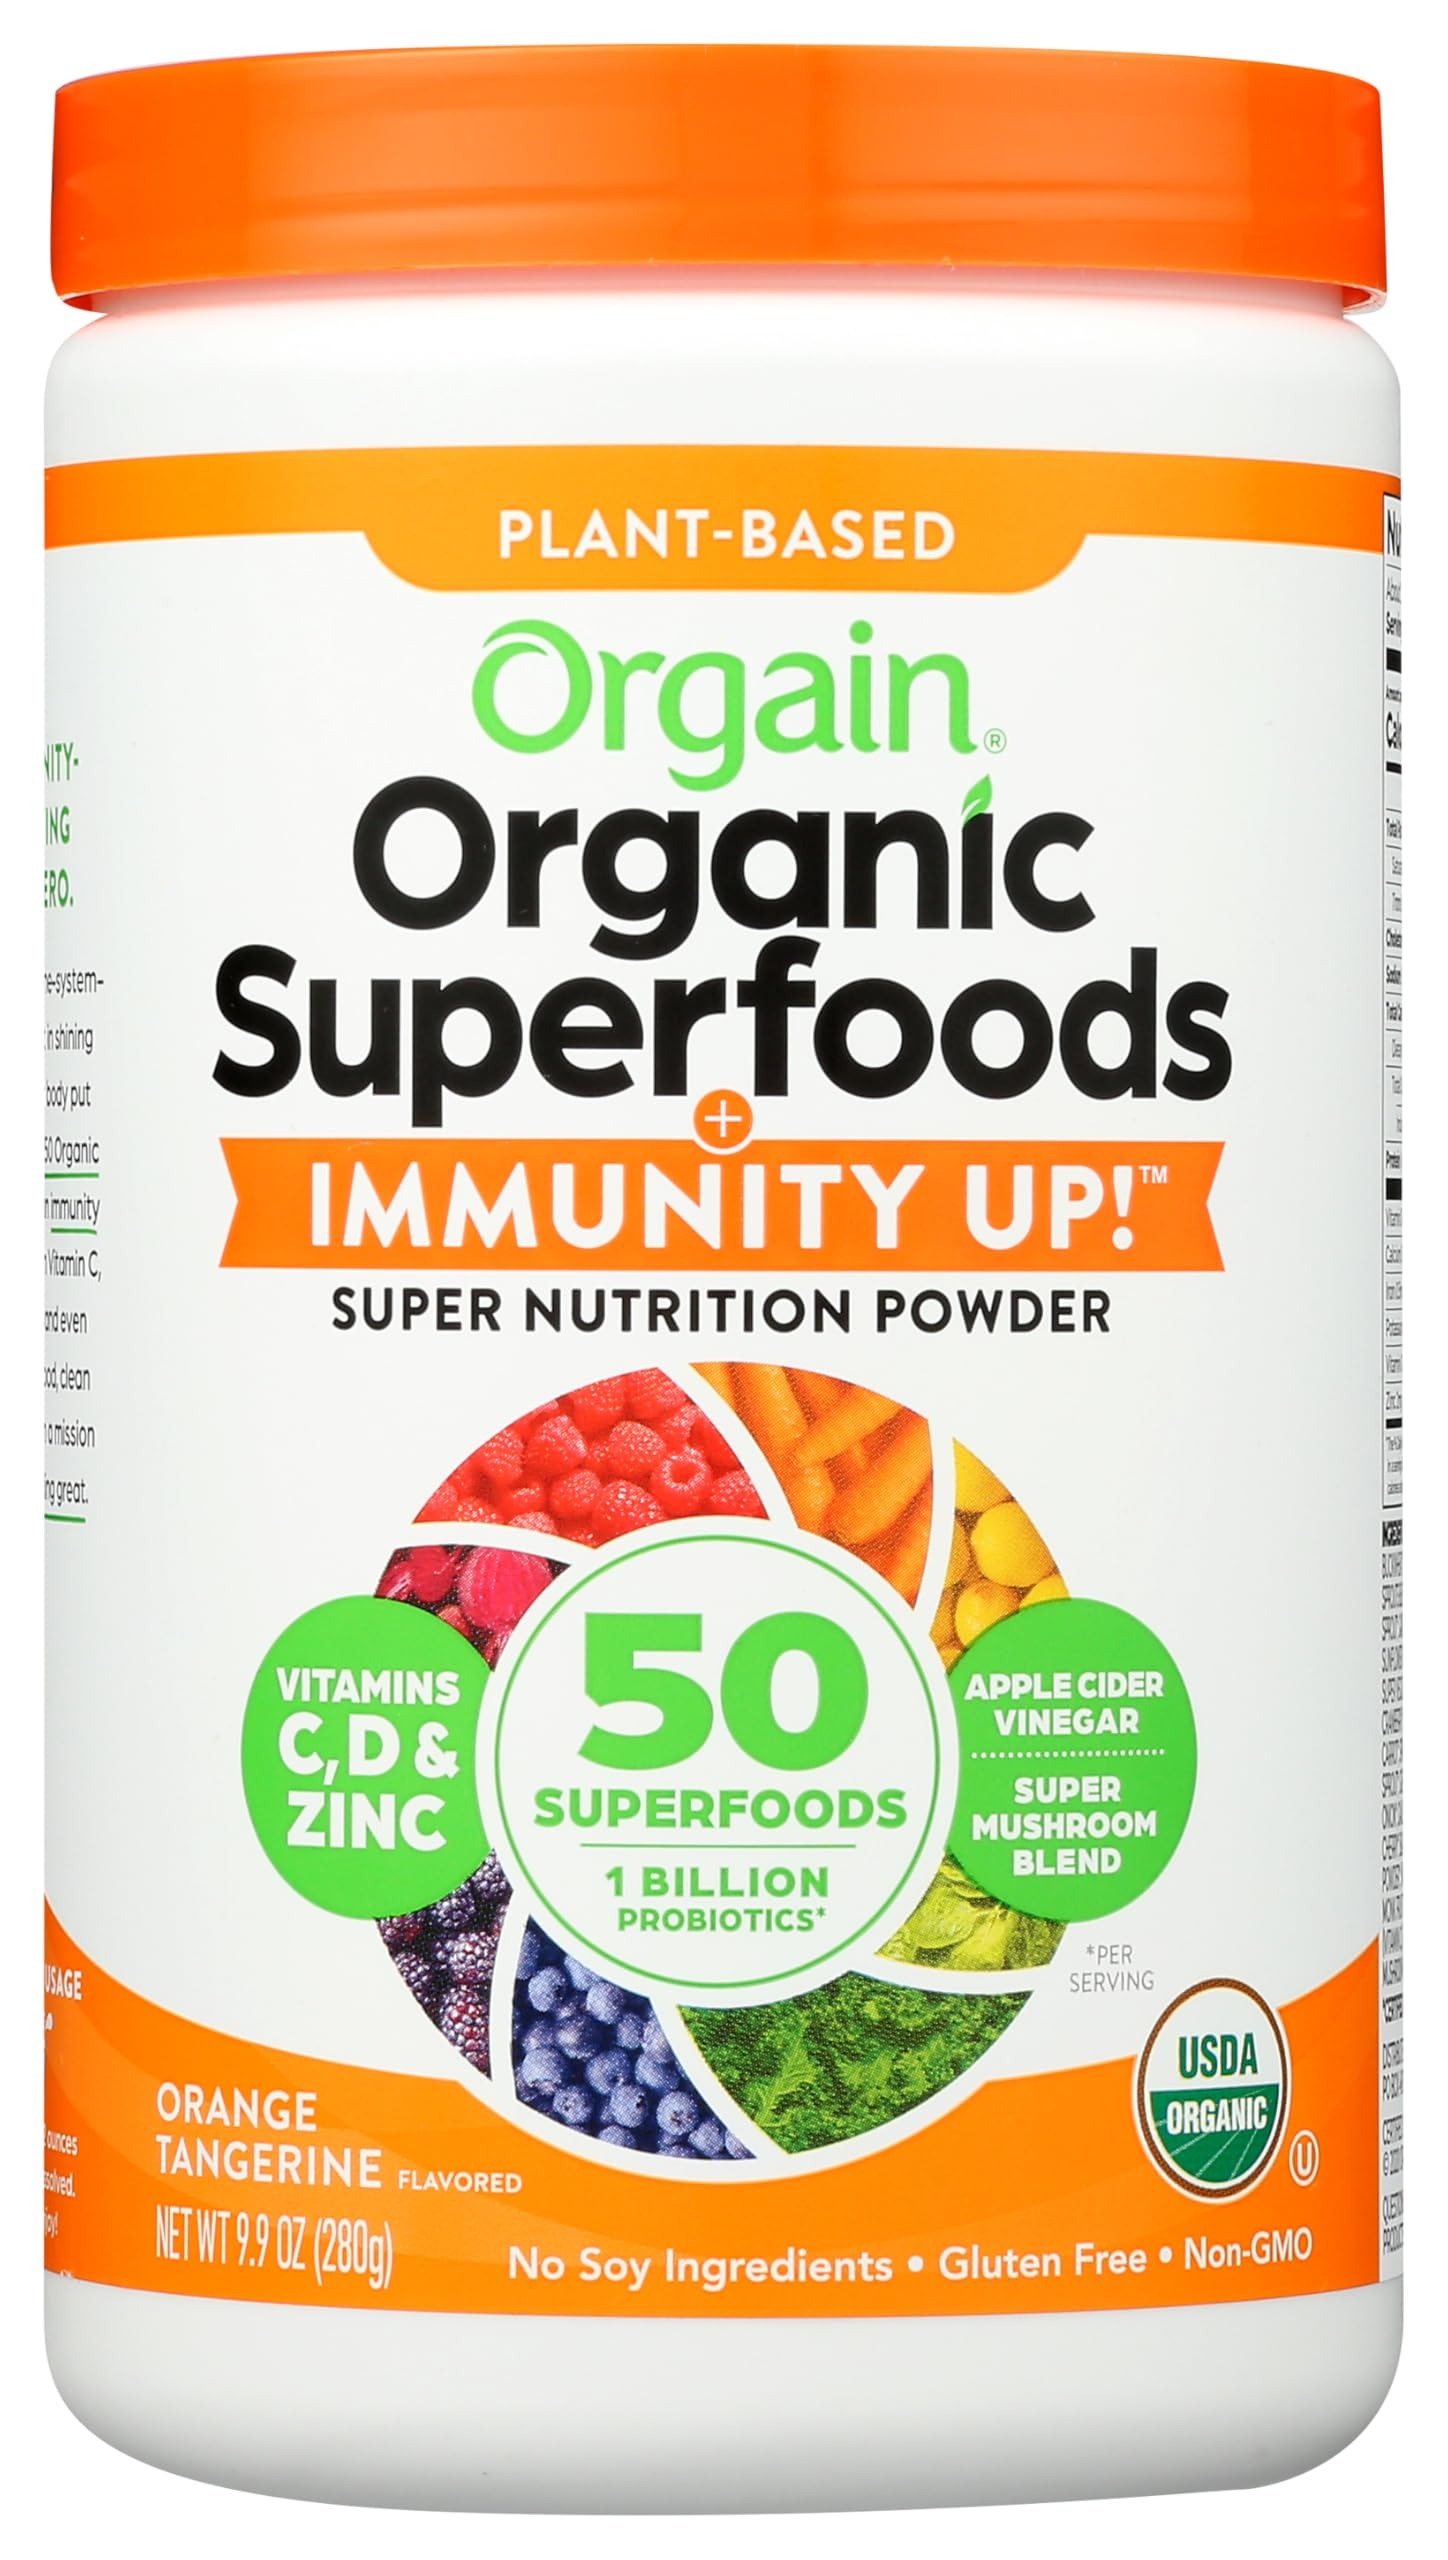
Item Name: Orgain Organic Immunity Up! Powder, Orange Tangerine
Bullet Point: Includes One (9.9 oz) Tub of Orgain Superfoods plus Immunity Up. Powder in Orange Tangerine
Value: 9.9
Unit: Ounce

Price: 35.99